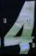
Number: 4